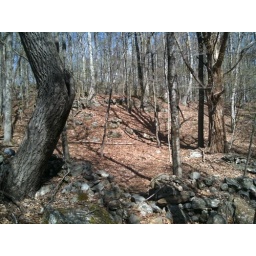
Cut in old stone fence to allow Aspetuck Valley Trail to pass through near Turney Road in Redding.